Szczecin Shipyard

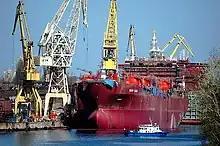
Szczecin Shipyard in Szczecin, Poland

Szczecin Shipyard or New Szczecin Shipyard (Polish: "Stocznia Szczecińska Nowa") was a shipyard in the city of Szczecin, Poland. Formerly known as "Stocznia Szczecińska Porta Holding S.A." (until 2002) or "Stocznia im. Adolfa Warskiego". The shipyard specialized in the construction of container ships, Chemical tankers, multi-purpose vessels and ConRo ships. It employed about 4400 people, and the executive director was Andrzej Markowski. It was ISO 9001:2000 certified.